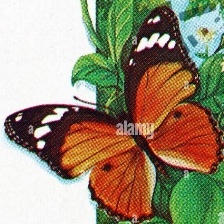
Species: DANAID EGGFLY
Butterfly family (ImageNet category): monarch